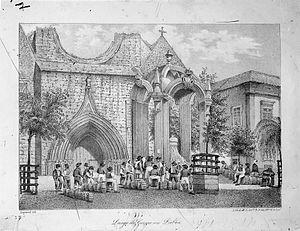
1ᵉʳ mars et 9 août : fondation au Portugal, par le roi Denis Iᵉʳ et le pape Nicolas IV, de l'université de Lisbonne qui sera transférée à Coimbra en 1308, et qui comprend dès l'origine une faculté de médecine.